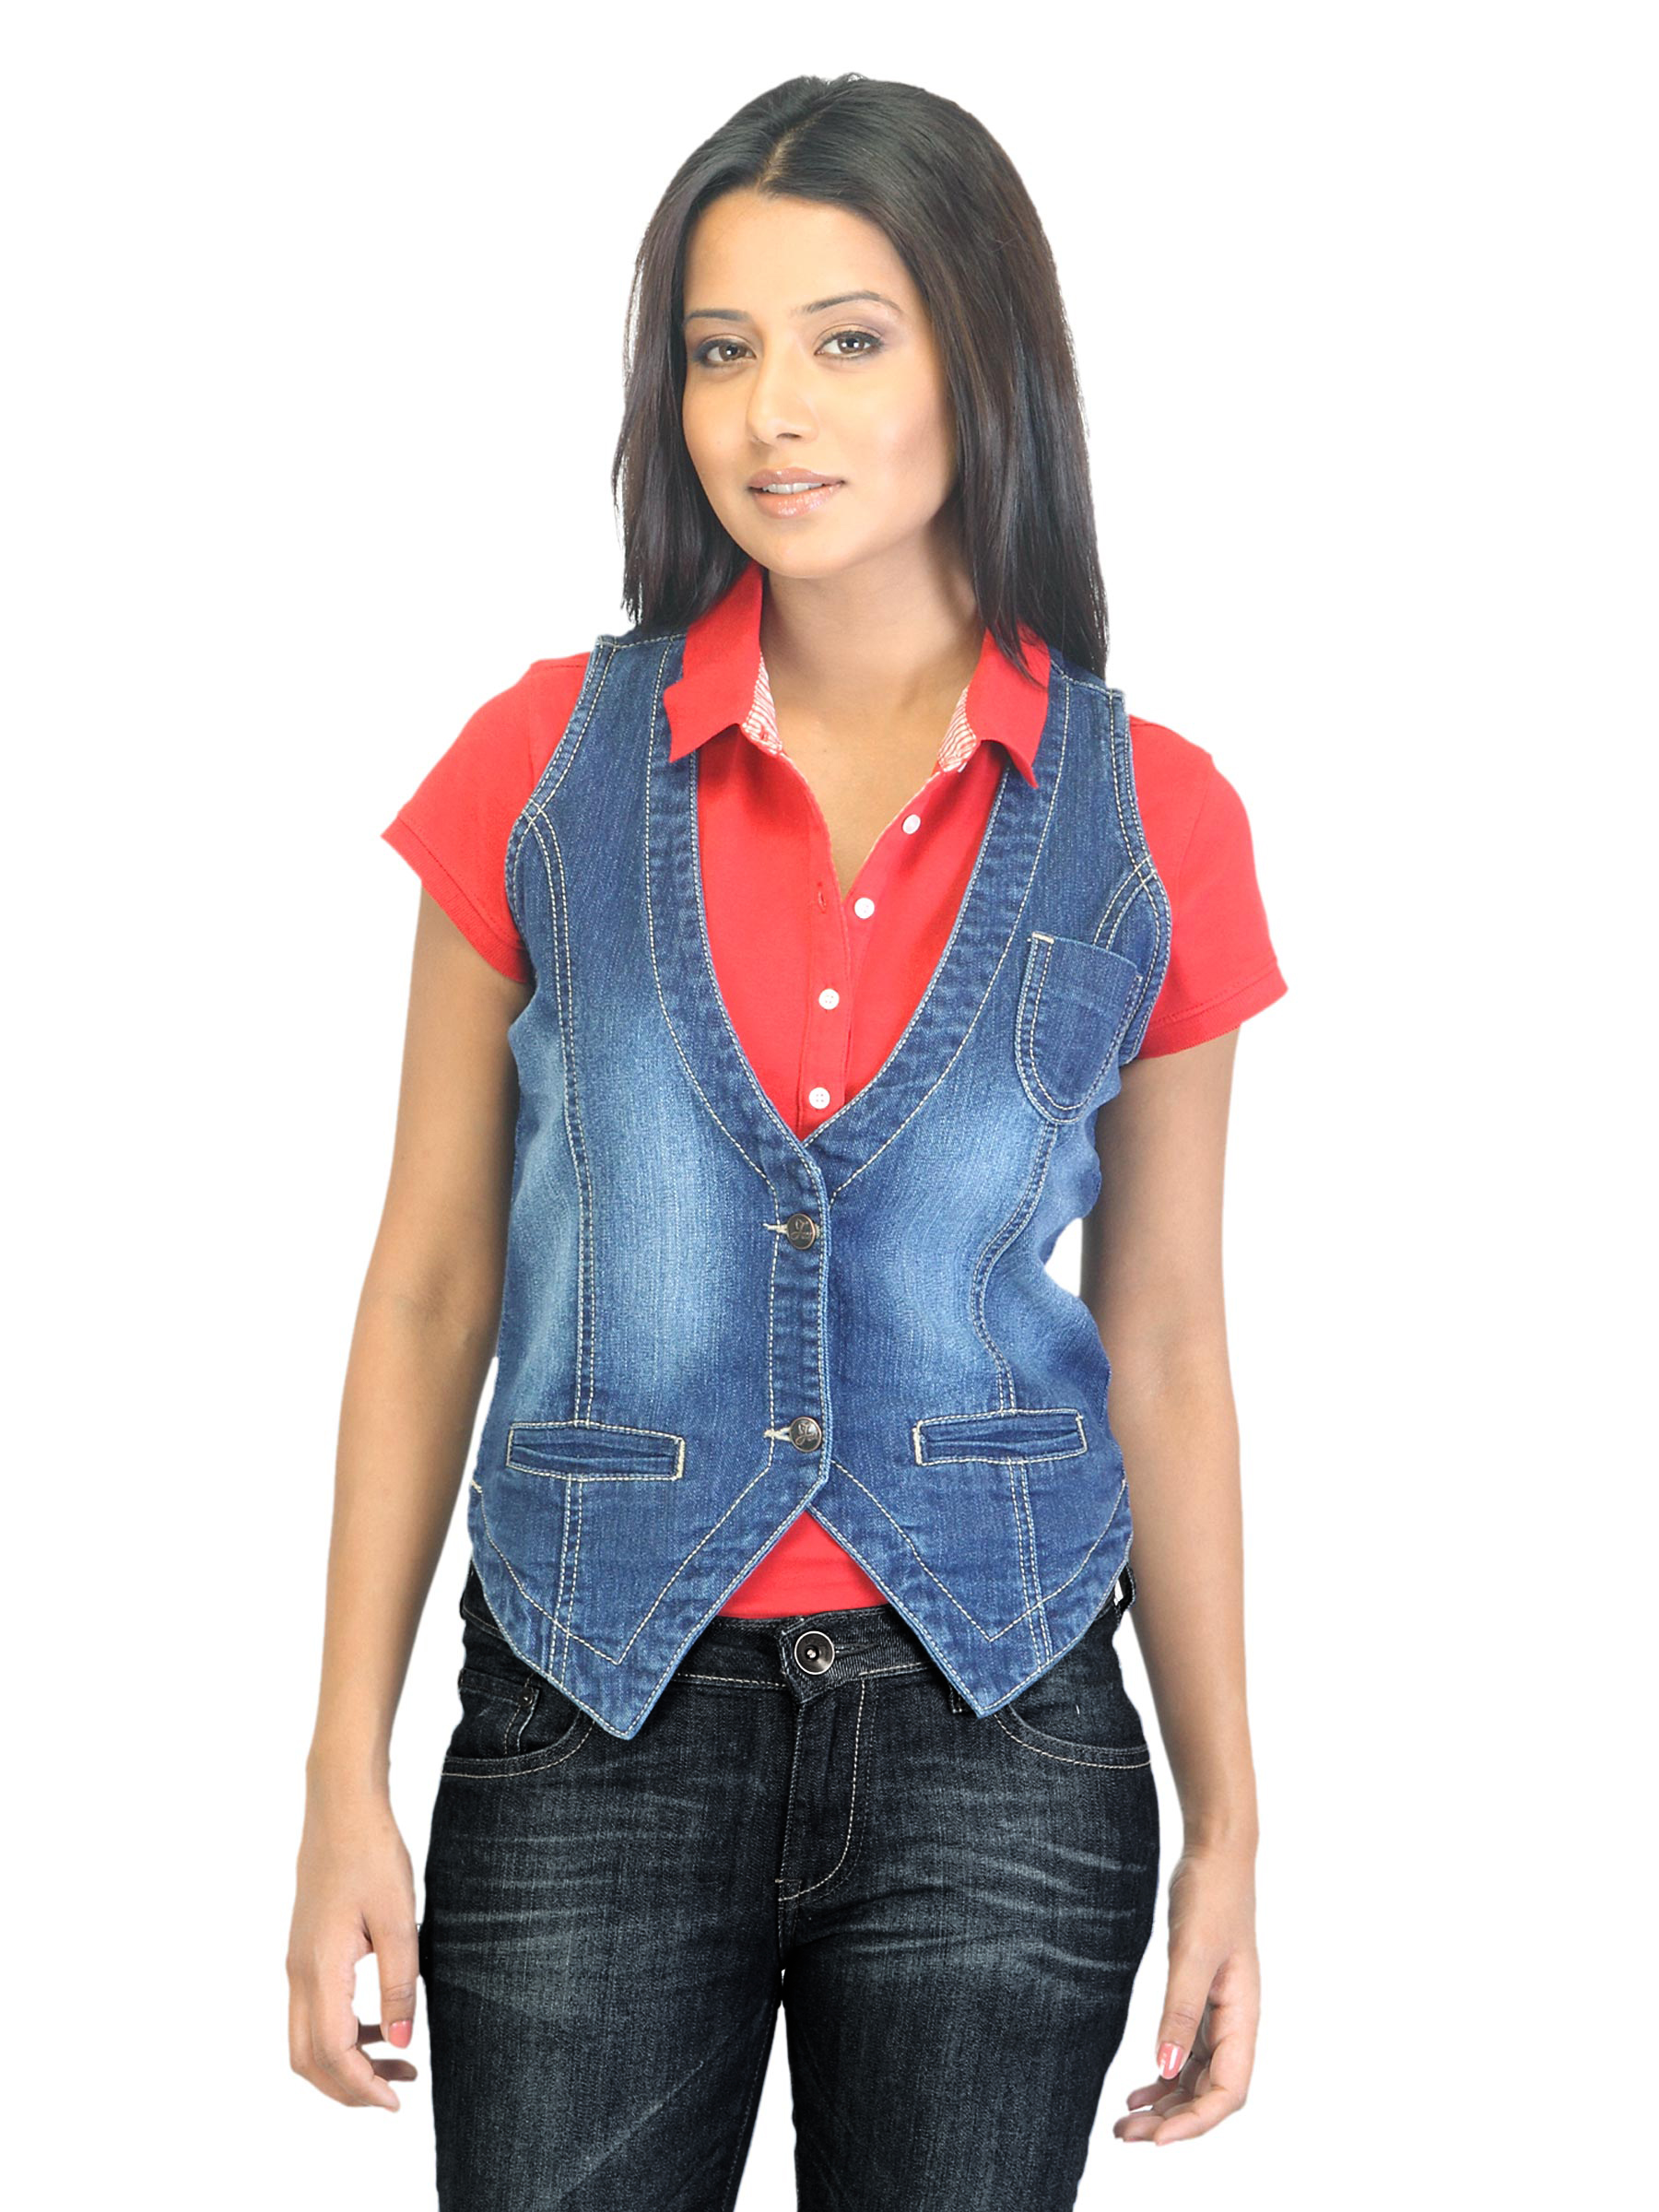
Jealous 21 Women Washed Blue Waistcoat
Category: Apparel / Topwear / Waistcoat
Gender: Women
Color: Blue
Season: Summer 2012
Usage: Casual